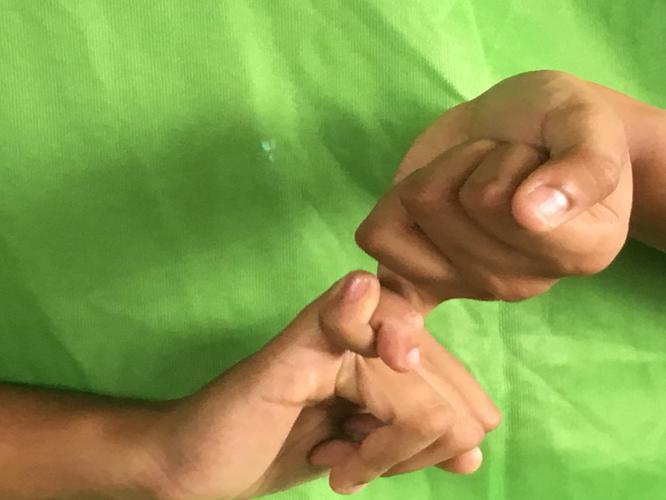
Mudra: Kilaka
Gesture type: double_hand